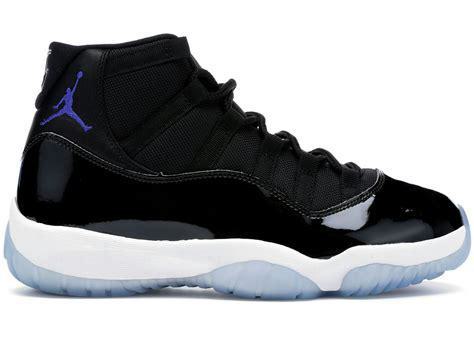
Brand: Jordan
Model: 11 Retro